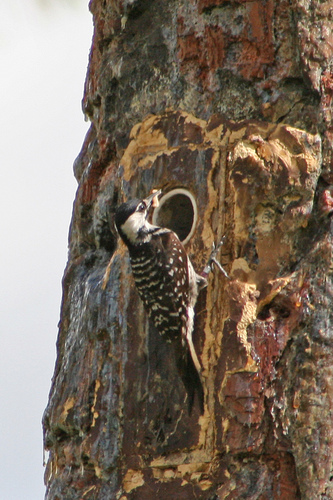
this bird has a black crown and nape with brown with white speckles on its back and secondaries.
bird has spotted body feathers, white breast feather, and long beak
this bird has a white throat, a black crown, and gray feet.
this bird has a brown back with white spots, a white throat and a brown nape.
this bird with a sharp, light brown beak is spotted, with dark brown marking the majority of its plumage.
this bird is black with white and has a very short beak.
this is a black bird with white stripes on its wings, a white underside, white head and a black crown.
a brown and white speckled bird with a black and white head.
a small black and white headed bird with brown wings that have tiny white dots.
this bird has a white neck and a spotted brown backside
Species: Red Cockaded Woodpecker